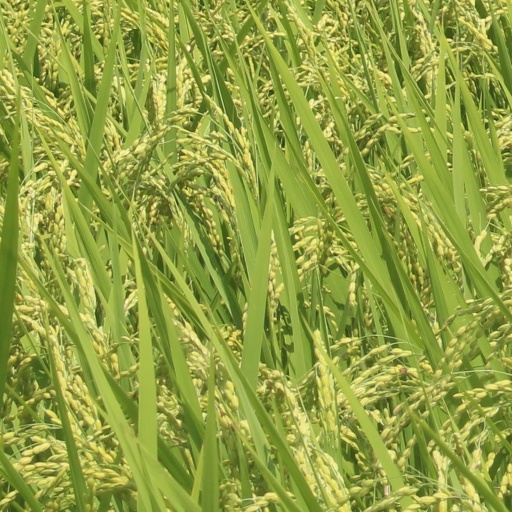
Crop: rice